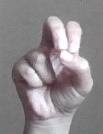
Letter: gaaf